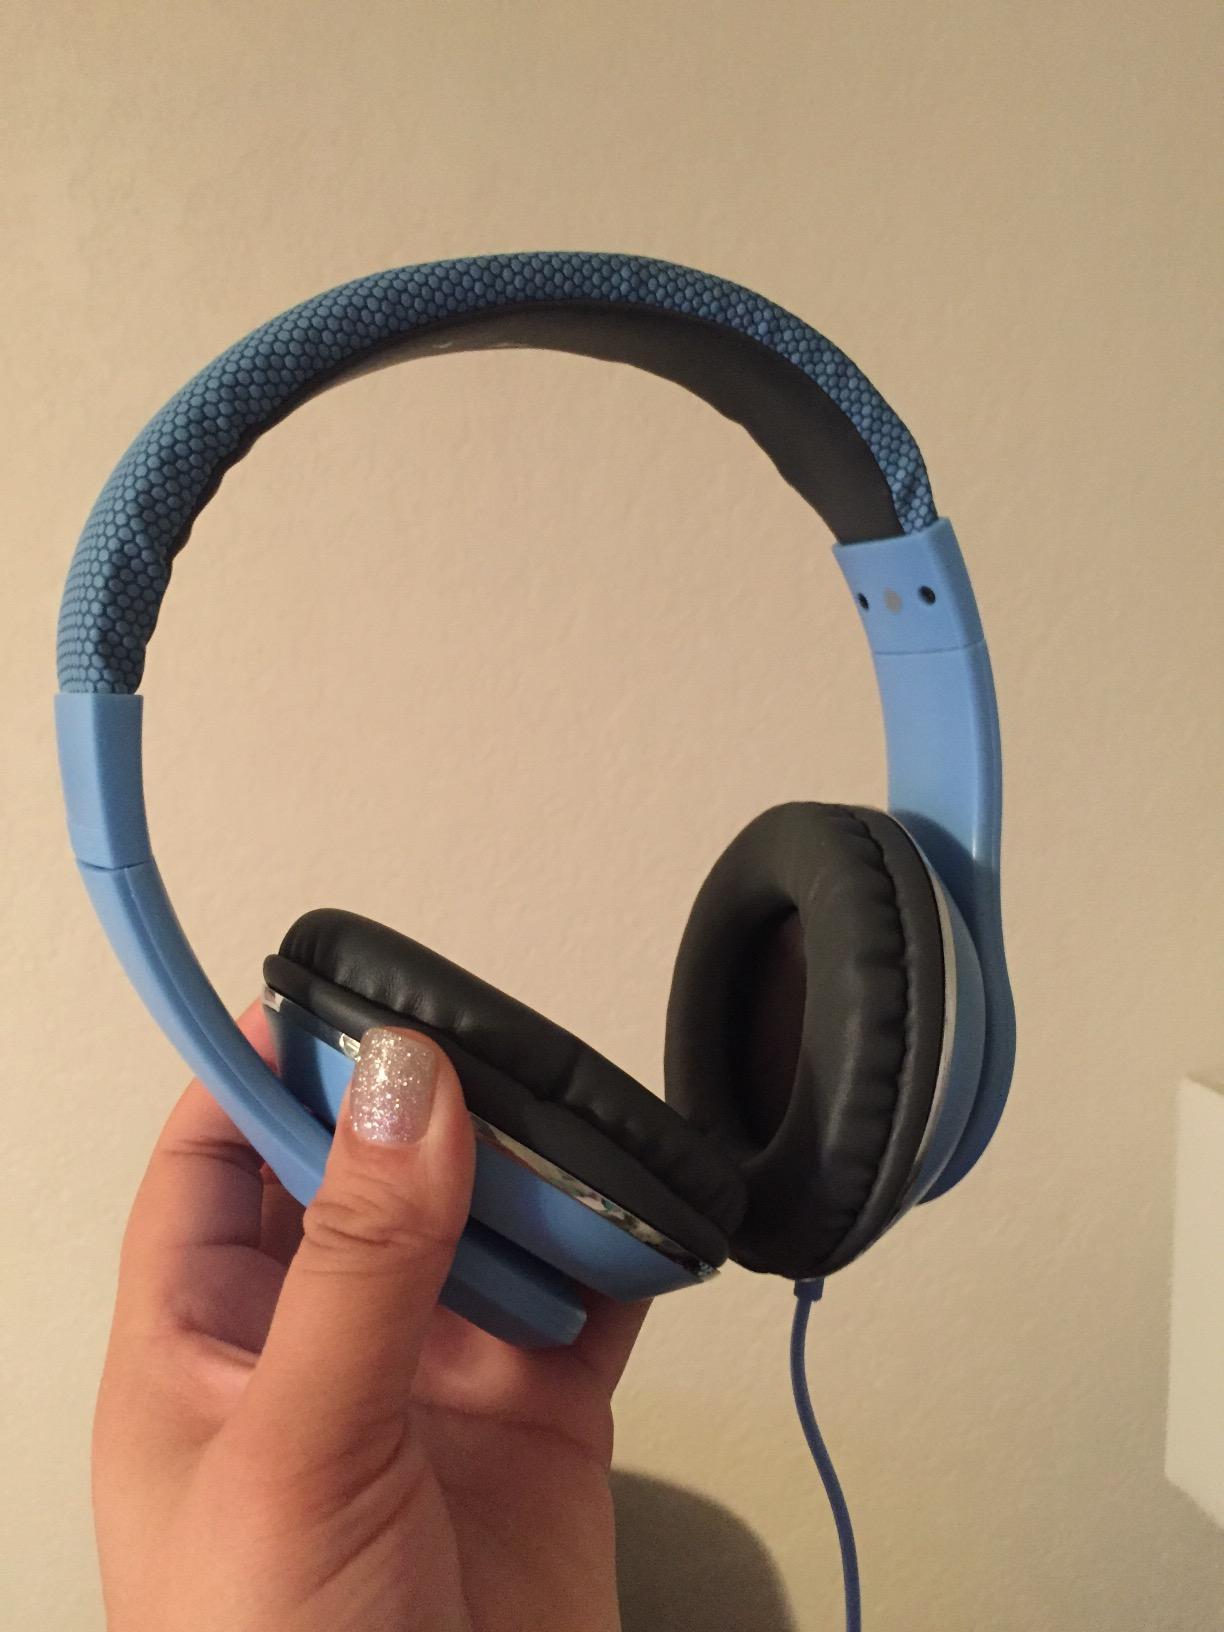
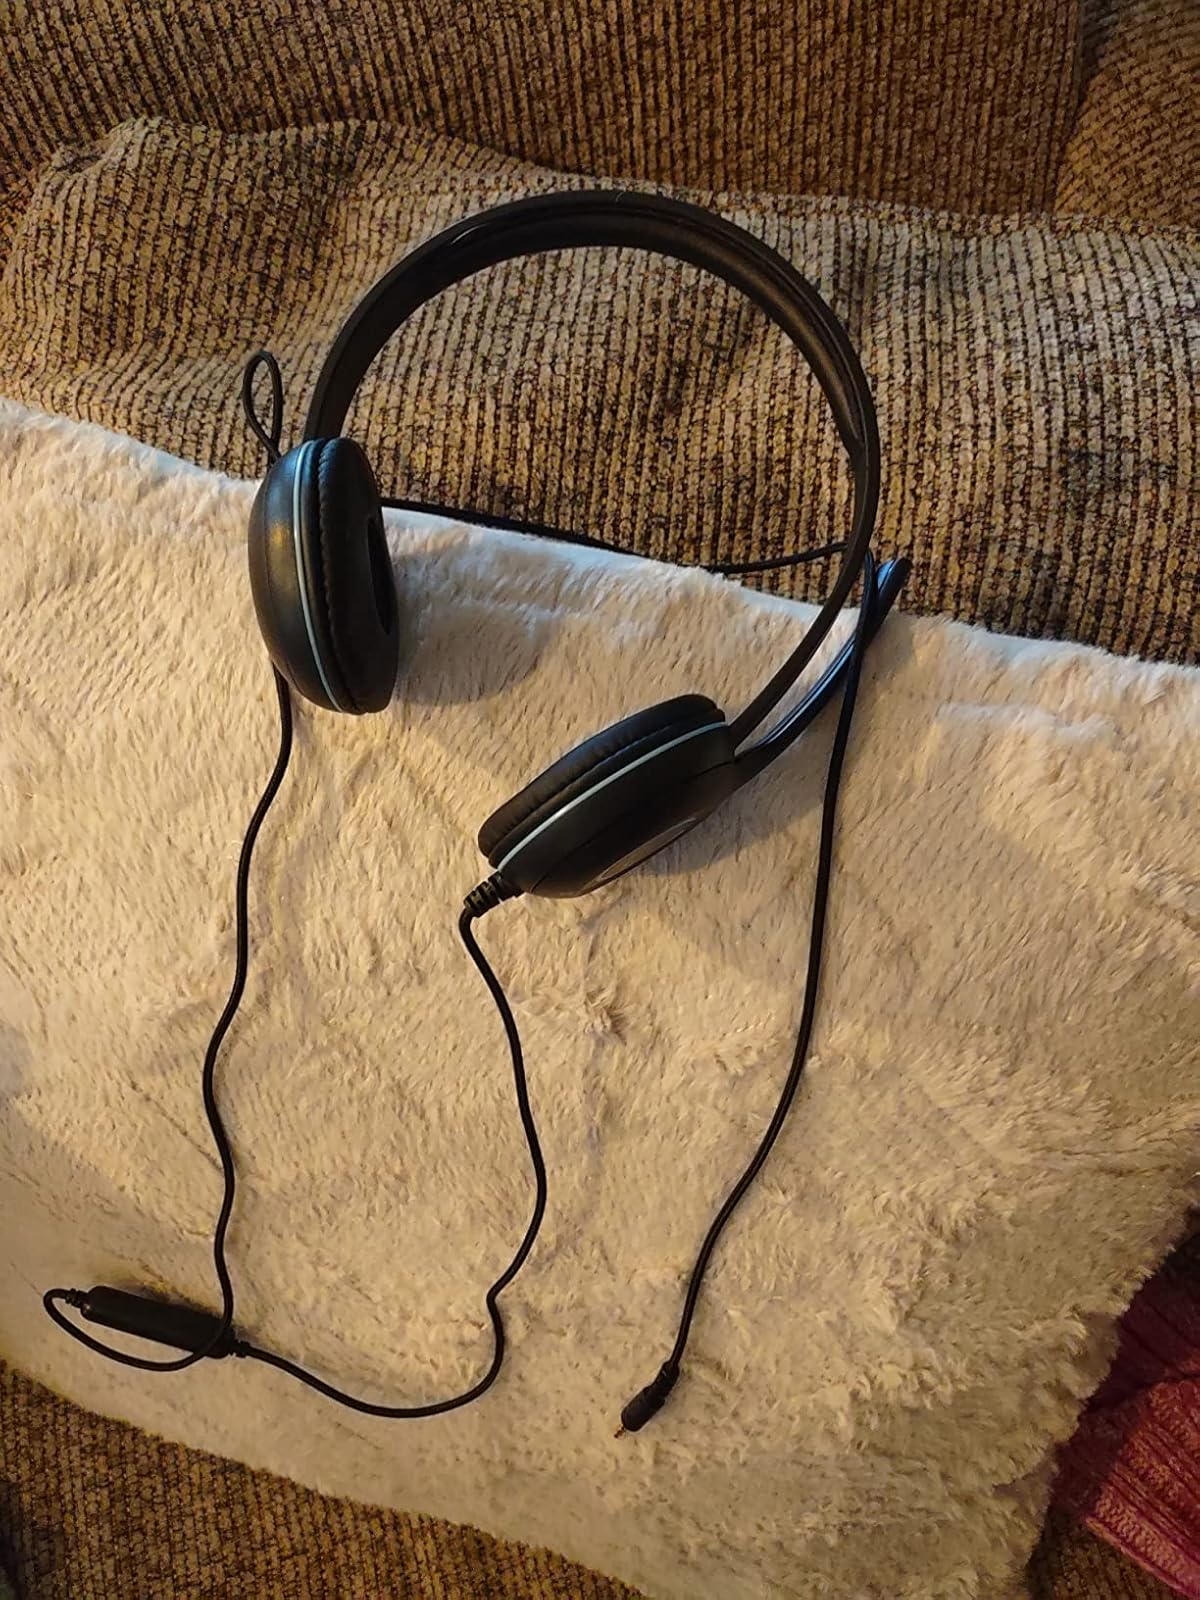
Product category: headphones
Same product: no